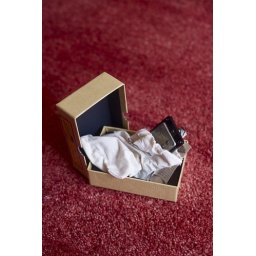
In cloth bag in box with documentation